Featherston Military Camp

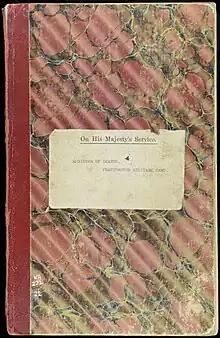
Register of DeathsFeatherston Military Camp17 December 1915 – 15 March 1920

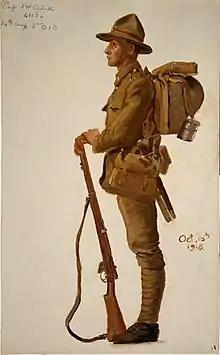
Full marching kit

During World War I over 30,000 New Zealand soldiers marched between military camps at Trentham, Upper Hutt and Featherston via the Rimutaka Hill Road, in a three-day trek of 27 miles (43.5 km), There were 23 marches of 500 to 1800 men between September 1915 and April 1918, at the end of their training as reinforcements for the New Zealand Expeditionary Force.